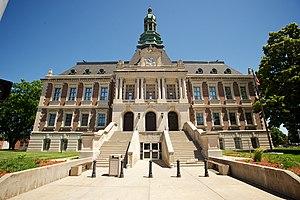
L'État américain du Nebraska compte 530 municipalités, dont 147 villes et 383 villages.